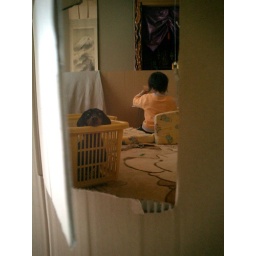
in a house made of paper